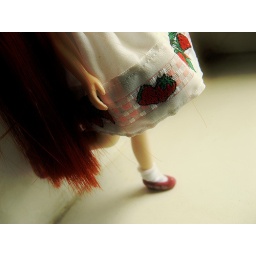
A new dress I've made for Gemma and a lovely hat I found in an arts and crafts store =)